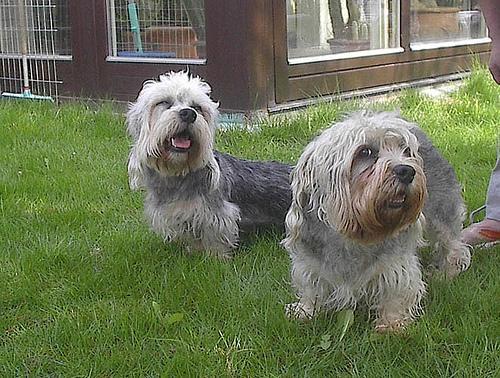
Dandie_Dinmont